Kathleen Miller (swimmer)

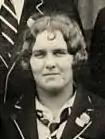
Miller in 1928

Nora Kathleen "Kay" Miller (21 April 1909 – 16 April 1963), later known as Kathleen McFarlane, was a New Zealand swimmer.